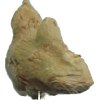
Label: ginger